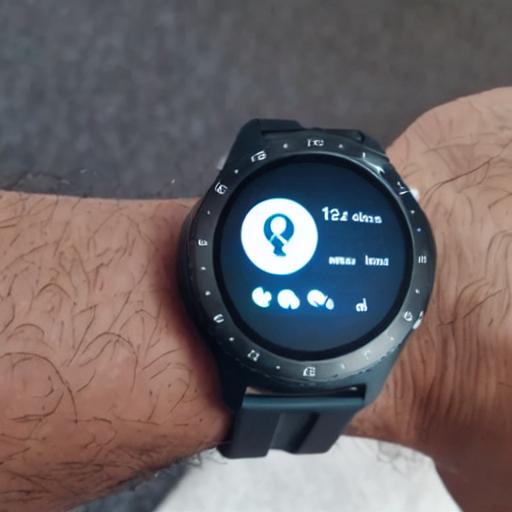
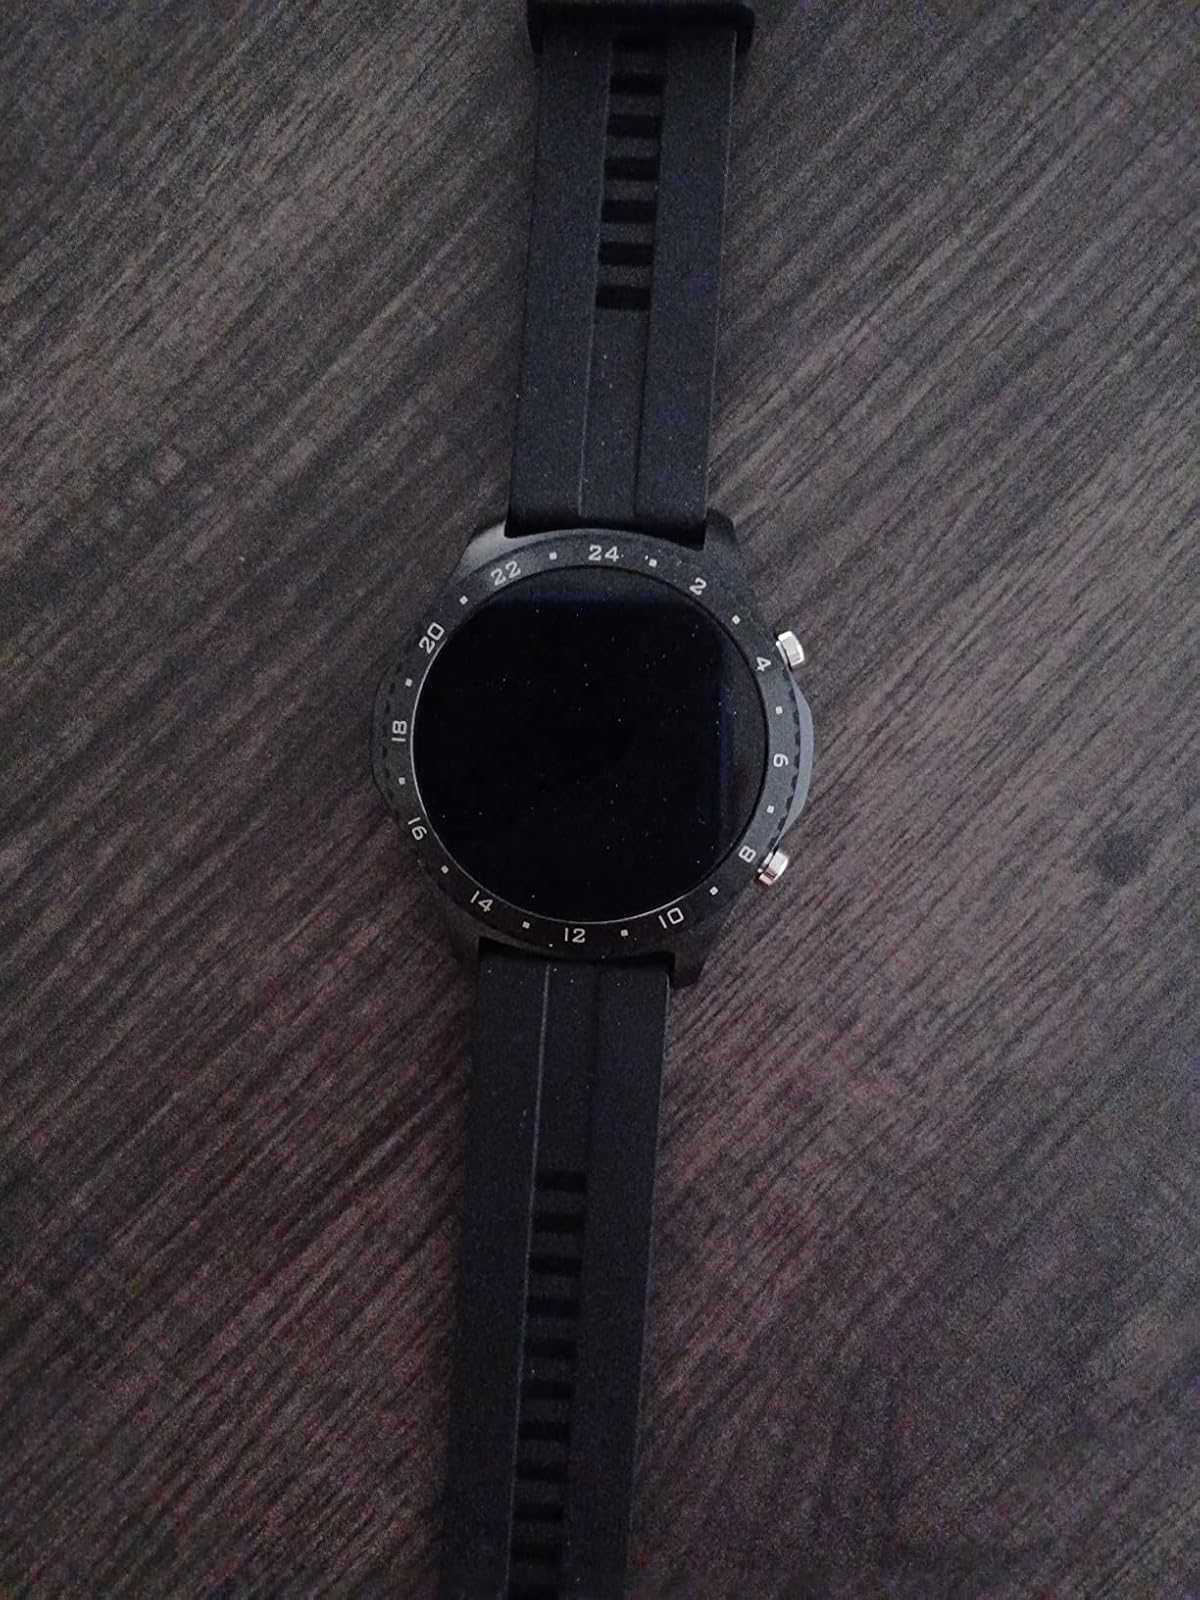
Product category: smartwatch
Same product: no